Motte-and-bailey castle

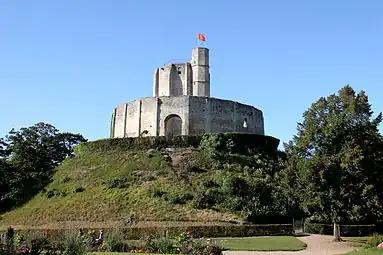
The stone shell keep and chemise (curtain wall) on top of the motte at Gisors in France

Motte-and-bailey castles were introduced to Ireland following the Norman invasion of Ireland that began between 1166 and 1171 under first Richard de Clare and then Henry II of England, with the occupation of southern and eastern Ireland by a number of Anglo-Norman barons. The rapid Norman success depended on key economic and military advantages; their cavalry enabled Norman successes in battles, and castles enabled them to control the newly conquered territories. The new lords rapidly built castles to protect their possessions; most of these were motte-and-bailey constructions, many of them strongly defended. Unlike Wales, the indigenous Irish lords do not appear to have constructed their own castles in any significant number during the period. Between 350 and 450 motte-and-bailey castles are believed to remain today, although the identification of these earthwork remains can be contentious.